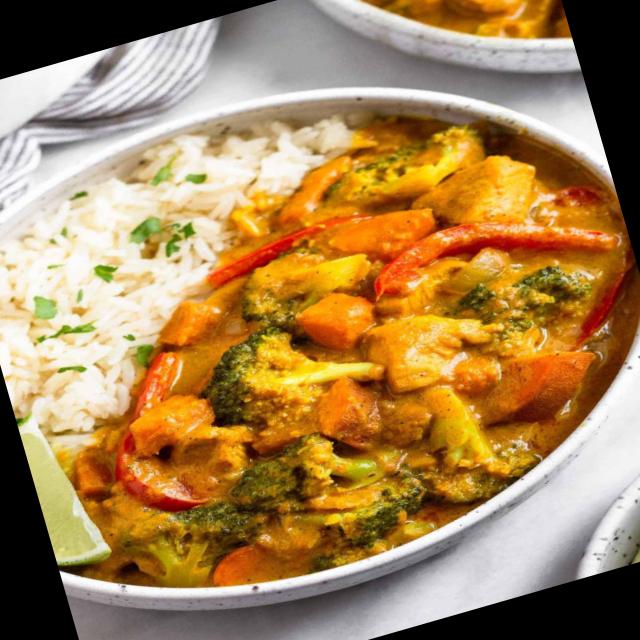
Dish: white_rice